Walter Dean Myers

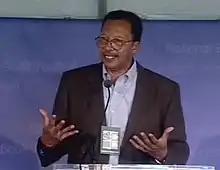
Myers in 2001

Walter Dean Myers (born Walter Milton Myers; August 12, 1937 – July 1, 2014) was an American writer of children's books best known for young adult literature. He was born in Martinsburg, West Virginia, but was raised in Harlem, New York City. A tough childhood led him to writing and his school teachers would encourage him in this habit as a way to express himself. He wrote more than one hundred books including picture books and nonfiction. He won the Coretta Scott King Award for African-American authors five times. His 1988 novel "Fallen Angels" is one of the books most frequently challenged in the U.S. because of its adult language and its realistic depiction of the Vietnam War.